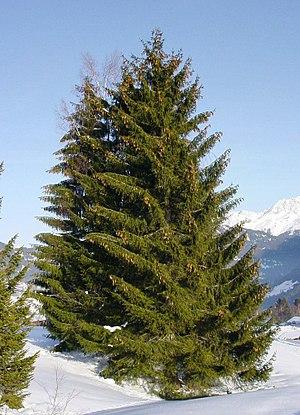
Le pin à écorce blanche est une espèce d'arbres appartenant au genre Pinus et à la famille des Pinaceae. Il vit dans les montagnes de l'ouest des États-Unis et du Canada, en particulier dans la Sierra Nevada, la chaîne des Cascades, les chaînes côtières du Pacifique, et le nord des montagnes Rocheuses. Il mesure généralement entre 20 et 27 mètres de hauteur.
Le pruche du Japon est un arbre appartenant au genre Tsuga à la famille des Pinaceae.
Le Cèdre de l'Atlas est une espèce d'arbres conifères de la famille des Pinaceae anciennement considérée comme une sous-espèce du cèdre du Liban. Elle est originaire de l'Atlas, massif montagneux d'Afrique du Nord. Dans son aire naturelle, au Maroc et en Algérie, elle est considérée comme en danger par l'UICN. Arbre majestueux, il a été planté dans de nombreux parcs.
Dendroctonus frontalis est une espèce d'insectes coléoptères de la famille des Curculionidaes, originaire d'Amérique. La frontaline, une phéromone, tire son nom de cette espèce.
Le Pin d'Hispaniola est un pin endémique de l'île d'Hispaniola, où cette espèce prédomine dans la forêt de pins de l'île d'Hispaniola à Haïti et en République dominicaine. Il est associé au pin de Cuba dont il partage les mêmes caractéristiques. Le pin d'Hispaniola partage son espace avec un autre pin, le pin des Caraïbes qui pousse dans les Caraïbes et en Amérique centrale.